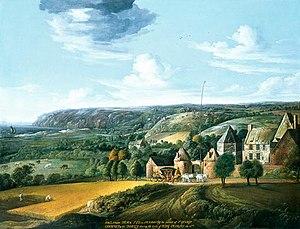
Peinture du Manoir de Potrel, département de la Manche.
Jan Griffier, né vers 1652 à Amsterdam et mort vers 1718 à Londres, est un peintre et graveur néerlandais du Siècle d'or néerlandais, spécialisé dans le paysage à l’italienne mais également le paysage urbain. Il a passé une bonne partie de sa vie active en Angleterre.
Le manoir de Potrel est un édifice situé à Dragey-Ronthon, en France.
Cet article recense les monuments historiques situés dans l'arrondissement d'Avranches, dans le département de la Manche.
Dragey-Ronthon est une commune française, située dans le département de la Manche en région Normandie, peuplée de 824 habitants.
George de Carteret Bailli de Jersey, officier de la Royal Navy et homme politique anglais. Appelé Georges Carteret en anglais, il fut l'un des fondateurs de la Caroline du Nord, son ami le roi d'Angleterre Charles II en faisant l'un des huit Lord propriétaires de Caroline, et du New Jersey. Il participe à la reprise de la région de New-York au profit des catholiques anglais sur les Néerlandais. Charles II lui a donné aussi des plantations de sucre à la Barbade et un poste important à la Royal African Company, qui a le monopole de l'importation des esclaves après 1672.